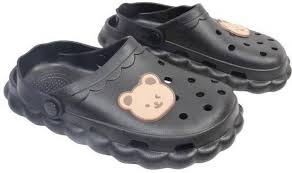
Label: Clog